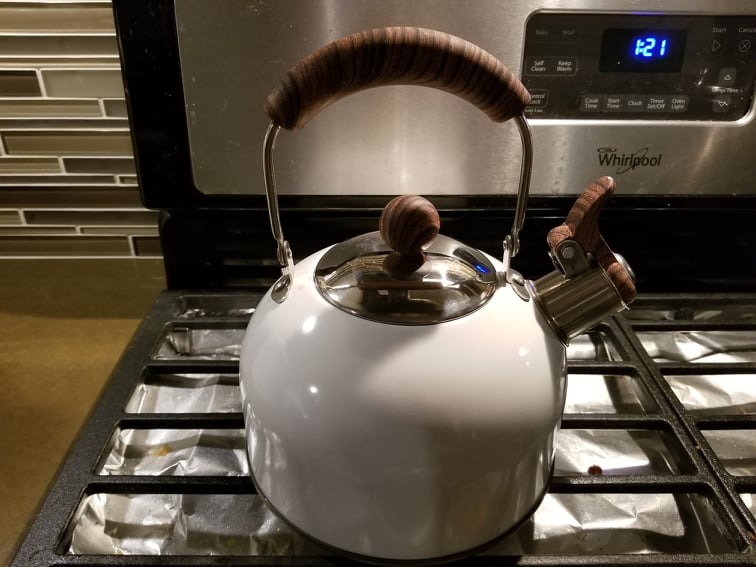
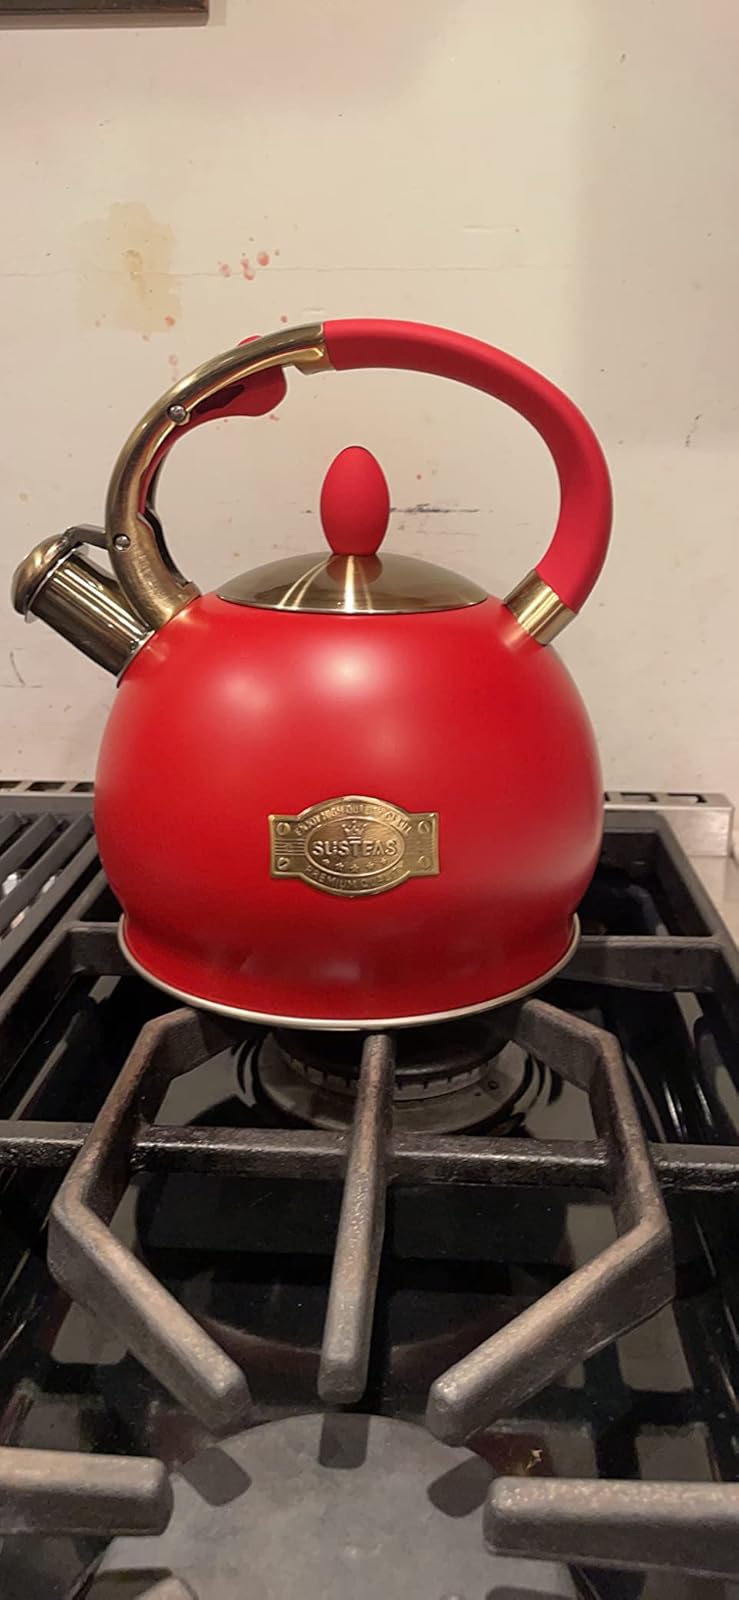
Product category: items_kettle
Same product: no